The Monster That Challenged the World

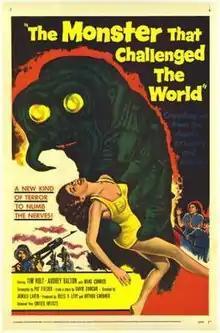
Theatrical release poster

The Monster That Challenged the World is a 1957 black-and-white science-fiction monster film from Gramercy Pictures, produced by Arthur Gardner, Jules V. Levy, and Arnold Laven (who also directed), and starring Tim Holt and Audrey Dalton. The film was distributed by United Artists as the top half of a double feature with "The Vampire". The film concerns an army of giant molluscs that emerge from California's Salton Sea.